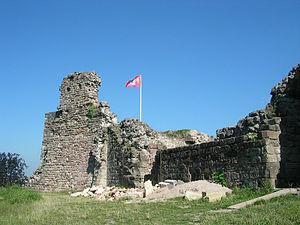
Château d'Épinal
Épinal est une commune française située dans le département des Vosges, en région Grand Est. Préfecture, elle se situe au sud de la région historique et culturelle de Lorraine. Épinal est traversée par la Moselle, un affluent du Rhin.
Le château d'Épinal et les ruines de l'ancienne forteresse dominent la ville d'Épinal et la vallée de la Moselle à 387 m d'altitude.
L'histoire d'Épinal inventorie, étudie et interprète l'ensemble des événements du passé liés à cette ville.